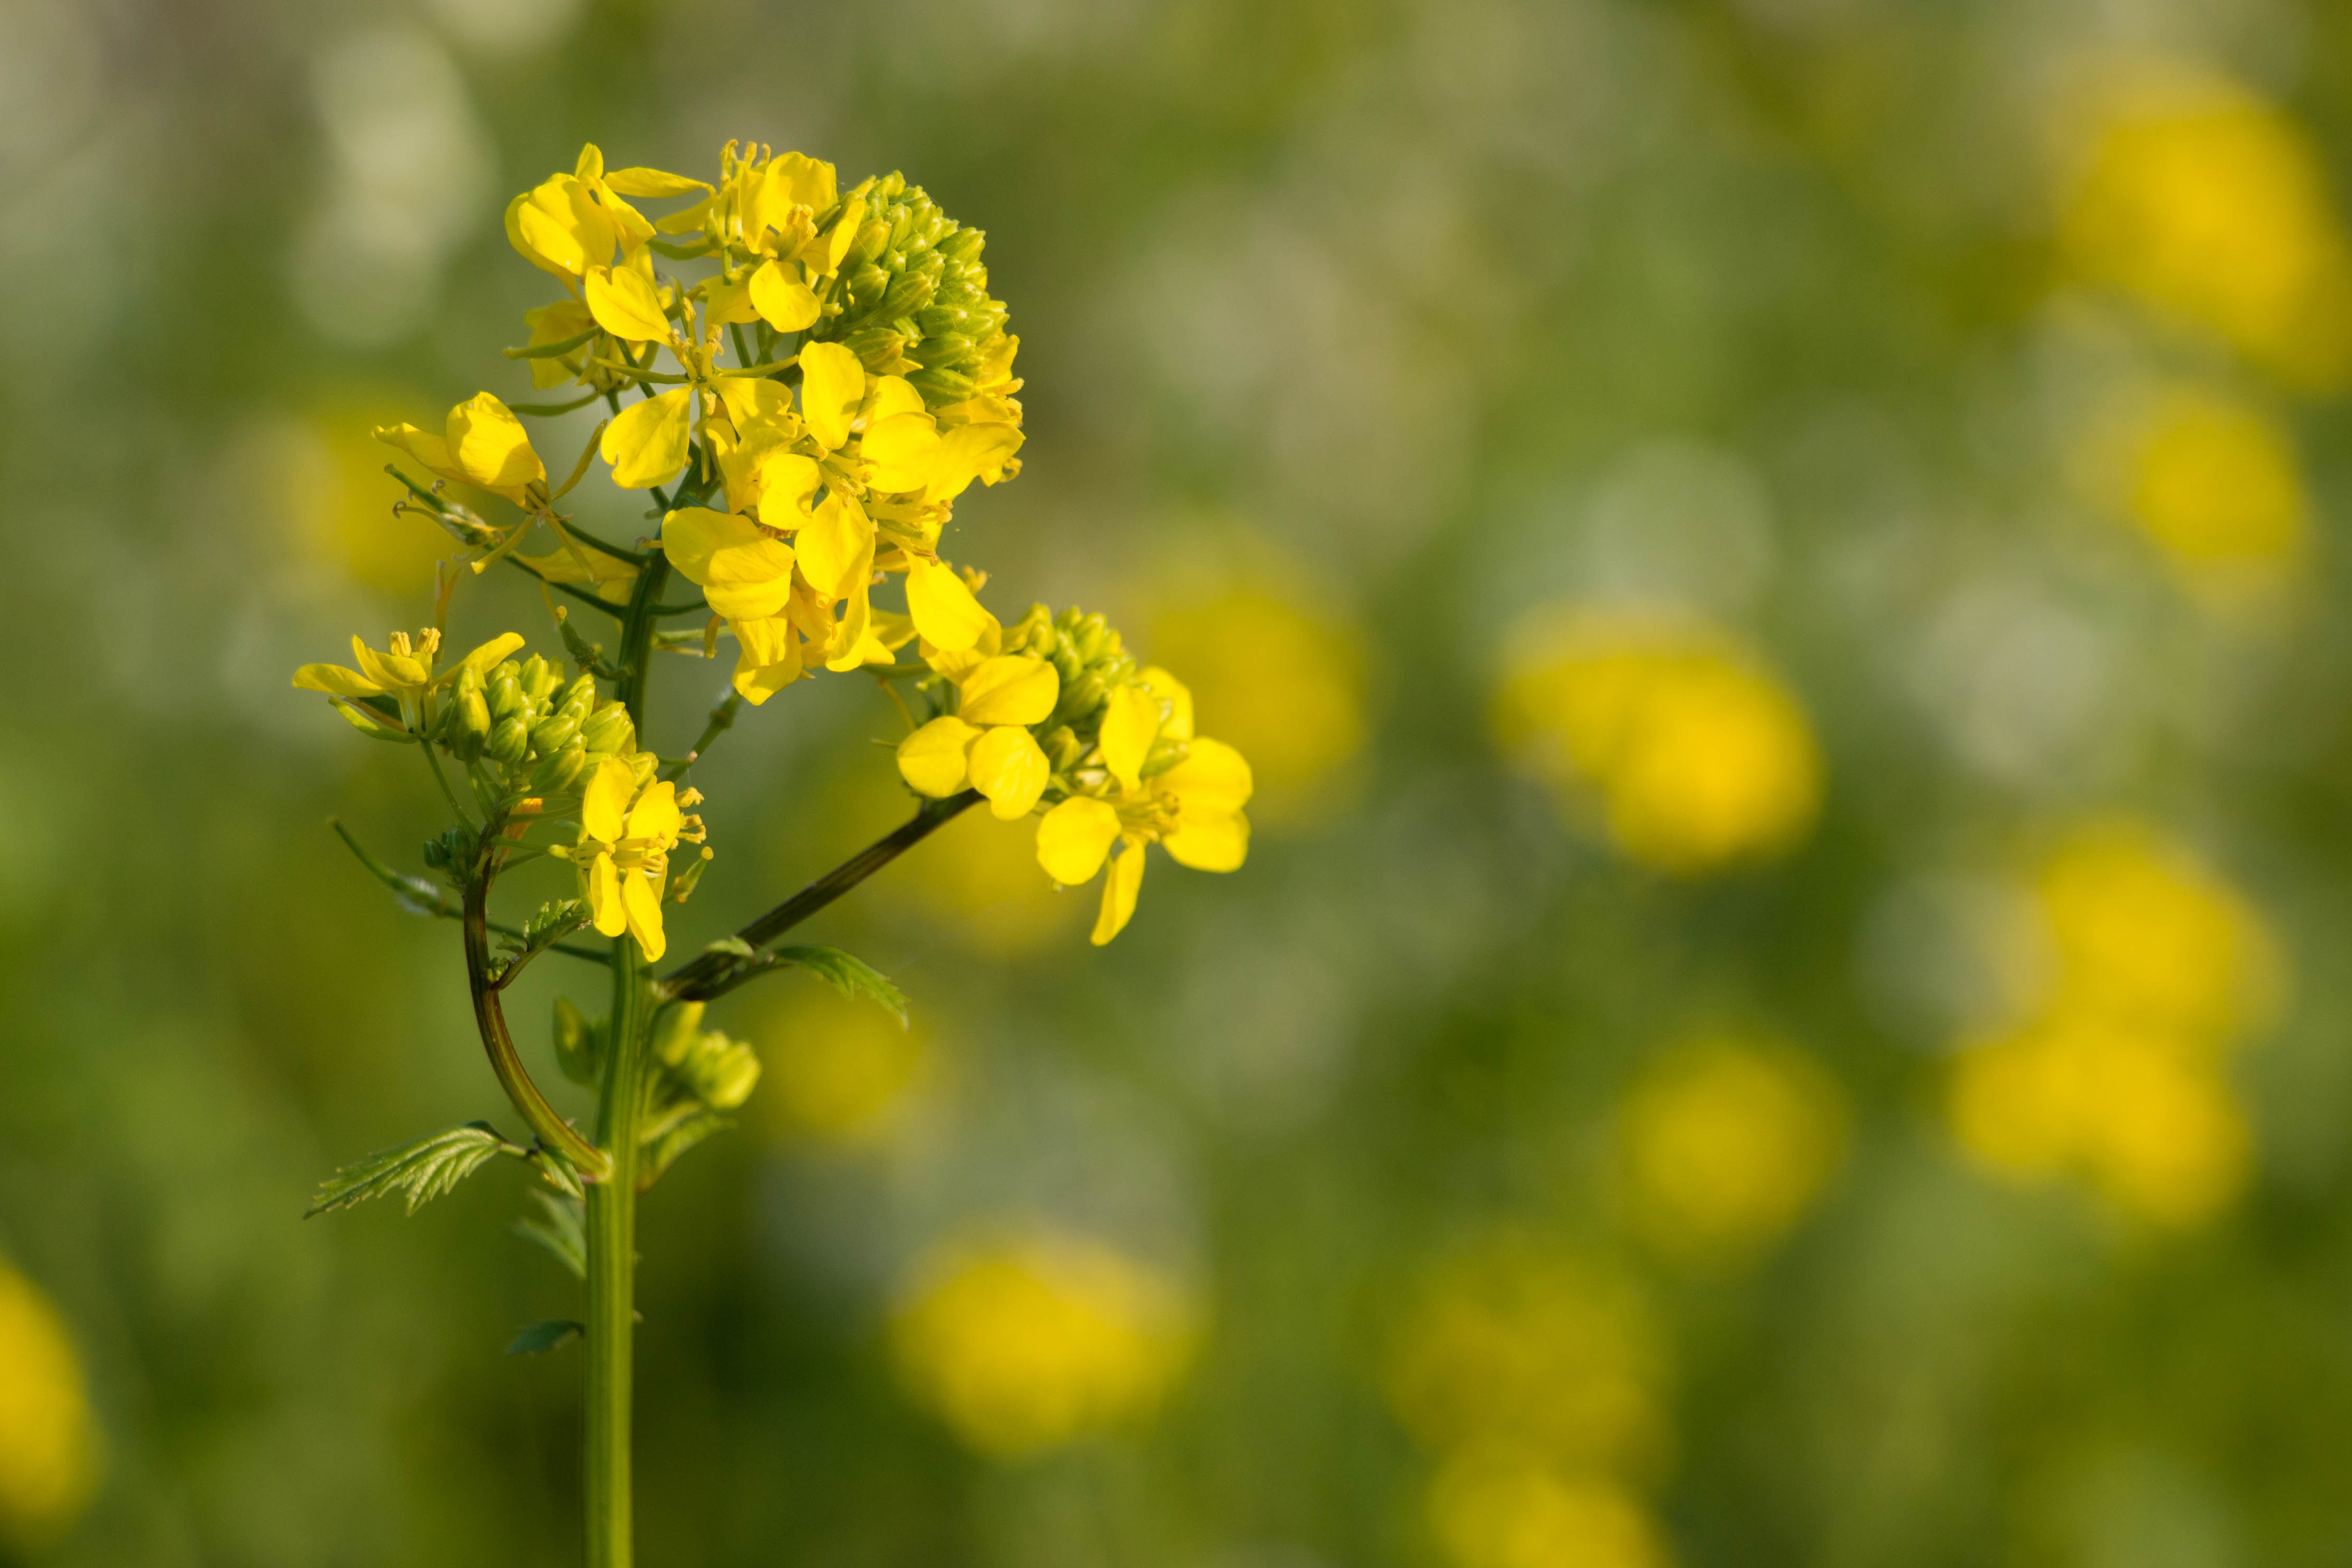
nature, blossom, plant, field, meadow, sunlight, flower, bloom, food, herb, produce, vegetable, yellow, agriculture, flora, rapeseed, wildflower, shrub, bright, canola, mustard, brassica, macro photography, oilseed rape, rape blossom, flowering plant, land plant, mustard plant